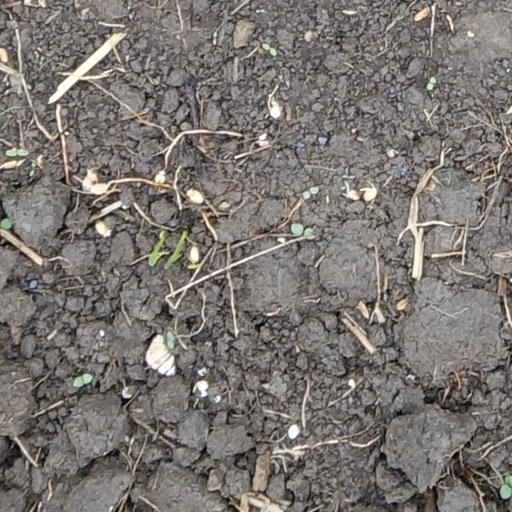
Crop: wheat